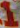
Number: 1